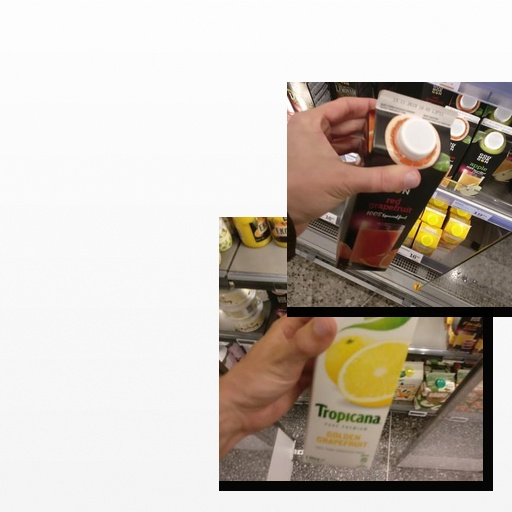
Food items: red_grapefruit_juice, grapefruit_juice